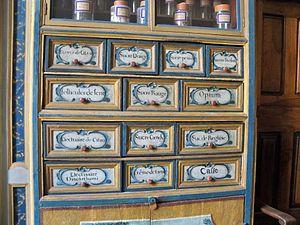
Décor de la pharmacie de l'hôtel dieu de Carpentras, peint par Joseph Siffred Duplessis
L'hôtel-Dieu de Carpentras, construit au milieu du XVIIIᵉ siècle, était l'un des hôpitaux de la capitale du Comtat Venaissin. S'il ne fut pas le premier de Carpentras, il fut le plus imposant. Succédant à cinq autres établissements hospitaliers dont les durées de fonctionnement se chevauchèrent souvent, il fut commandité par Joseph-Dominique d'Inguimbert, dit dom Malachie, évêque de Carpentras, et le rôle qui fut le sien pendant deux siècles n'est pas indépendant de l'histoire de ses prédécesseurs. Il en est à la fois le successeur et l'aboutissement. Sa construction commença en 1750, et il fut desservi, selon la volonté de l'évêque, par des sœurs hospitalières à partir de 1764.